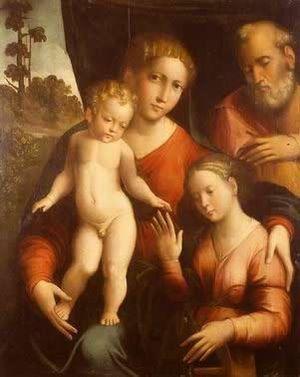
Innocenzo di Pietro Francucci da Imola est un dessinateur et peintre italien de la Haute Renaissance, qui fut influencé par Raphaël.